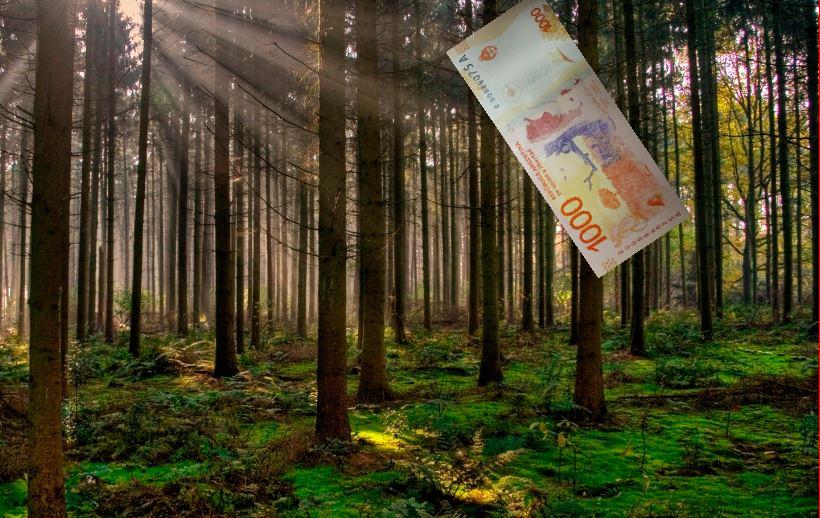
Denominación: 1000